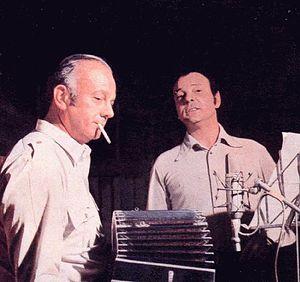
Astor Piazzolla, né le 11 mars 1921 à Mar del Plata et mort le 4 juillet 1992 à Buenos Aires, est un compositeur et bandonéoniste argentin. Il est considéré comme le musicien le plus important de la seconde moitié du XXᵉ siècle pour la musique de tango.
Las Cuatro Estaciones Porteñas également connues sous le nom Estaciones Porteñas, sont un ensemble de quatre compositions de tango écrites par le compositeur argentin Astor Piazzolla entre 1965 et 1970.